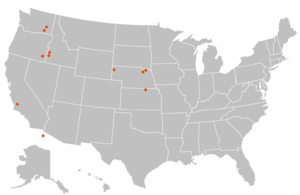
Le genre Castor est le seul, au sein de la famille des Castoridae, à contenir des espèces non éteintes de ces rongeurs semi-aquatiques : le Castor européen, présent en Eurasie, et le Castor du Canada, naturellement présent en Amérique du Nord et récemment introduit en Amérique du Sud.